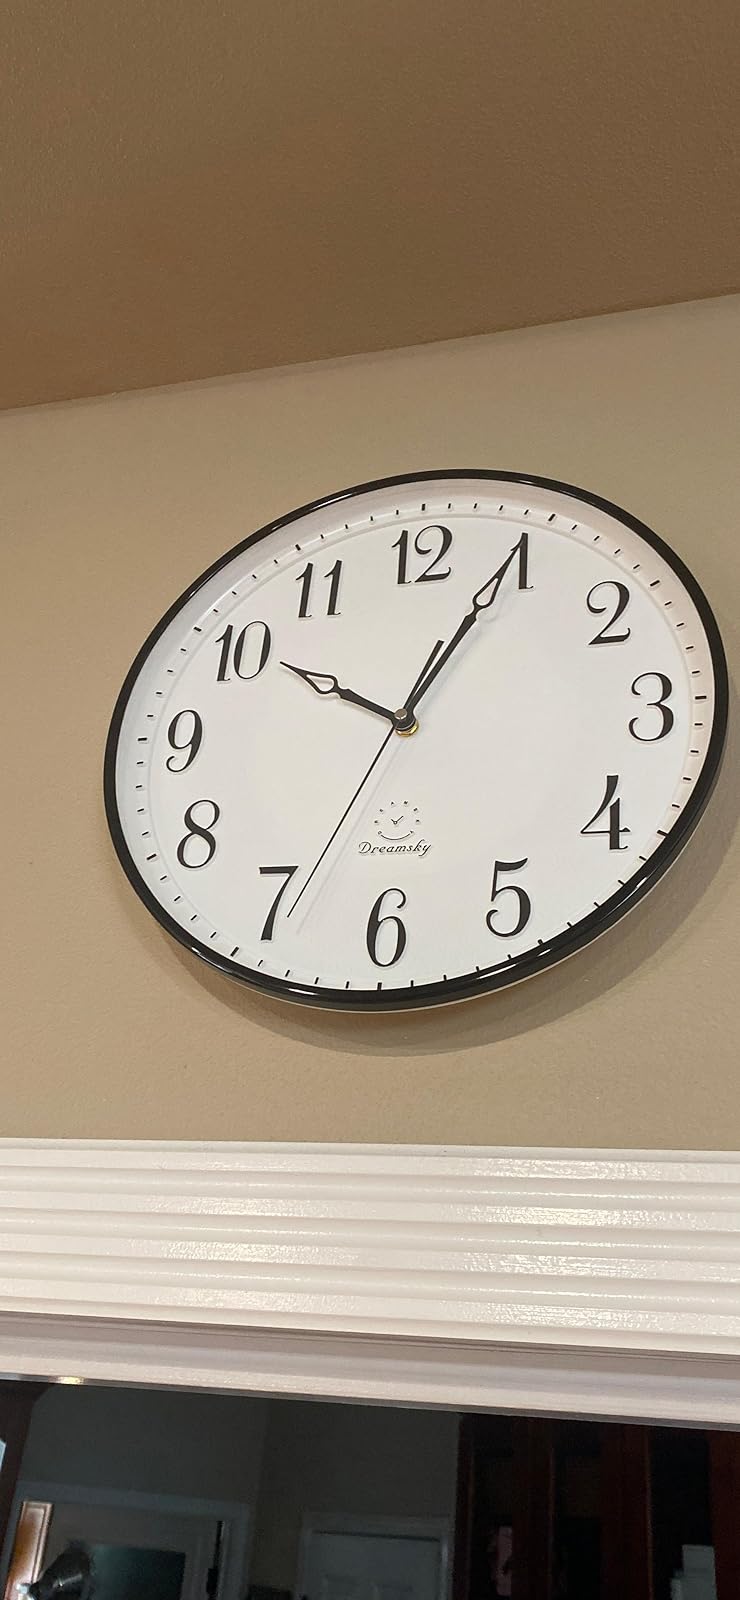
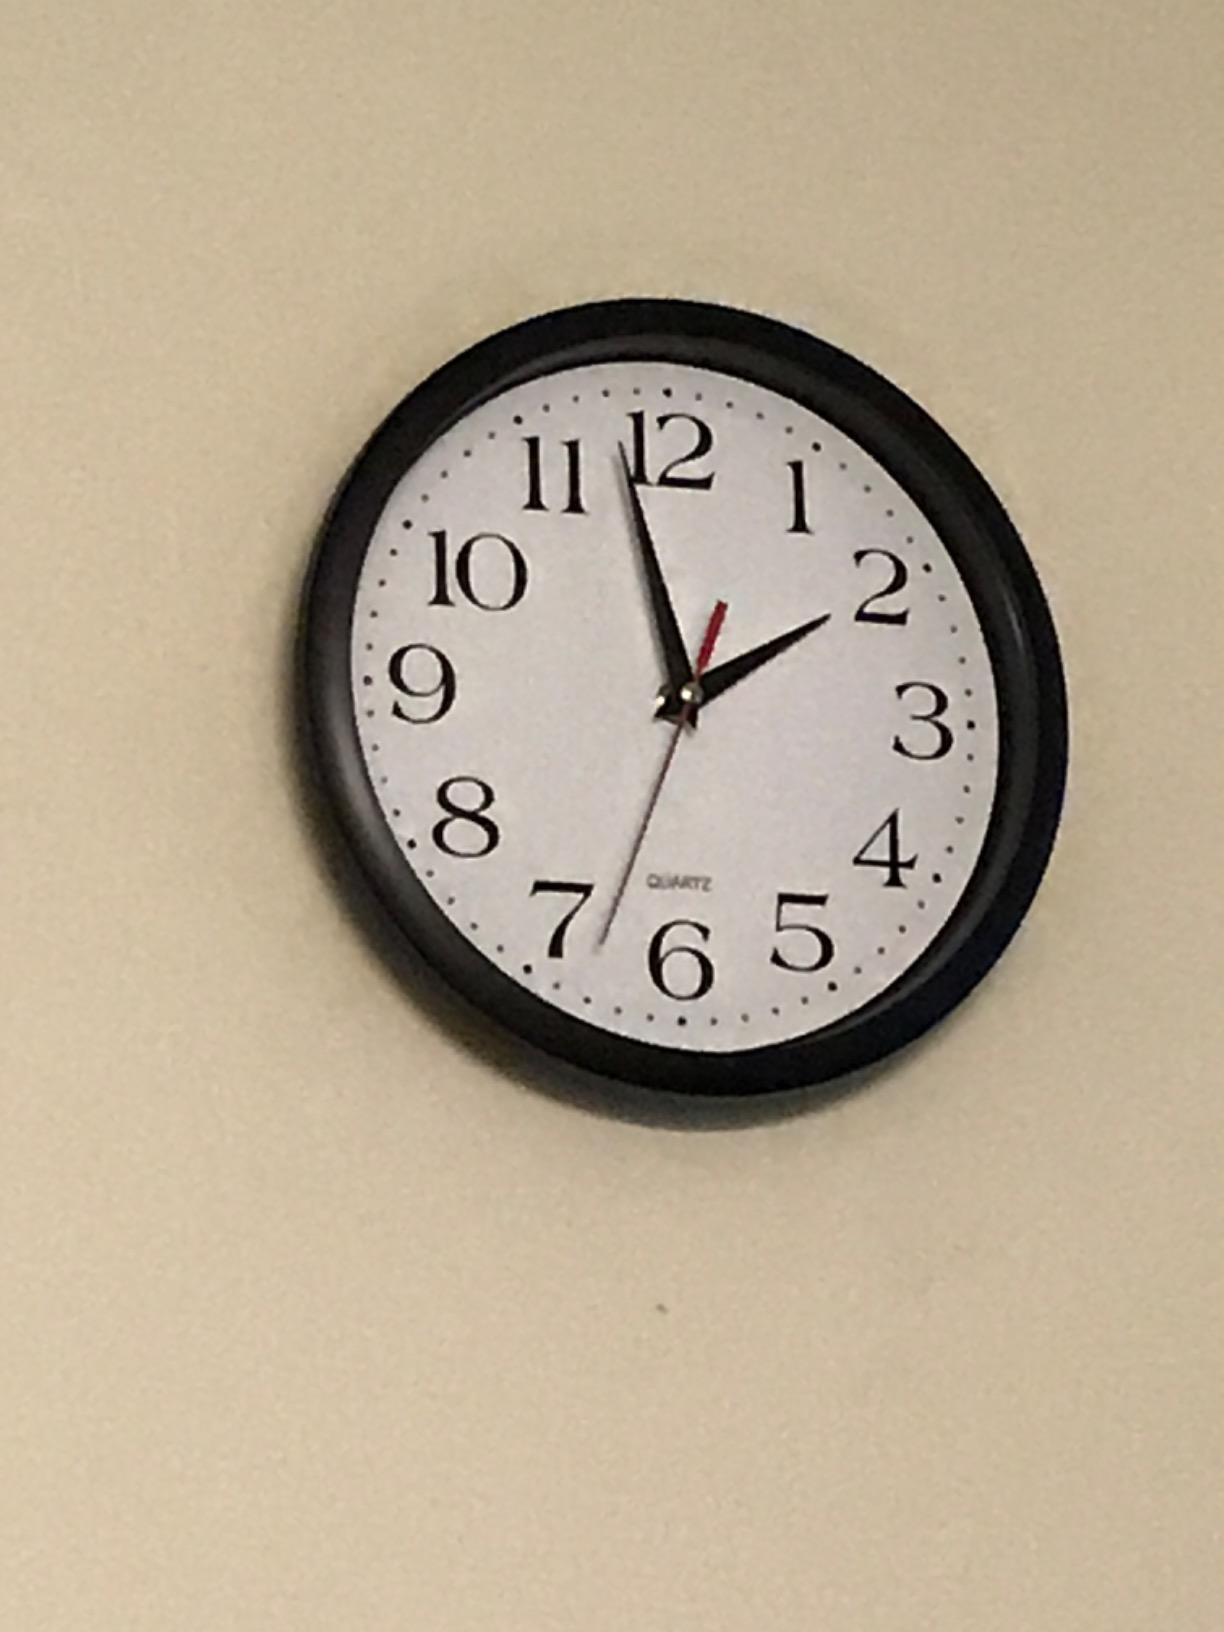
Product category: clock
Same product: no